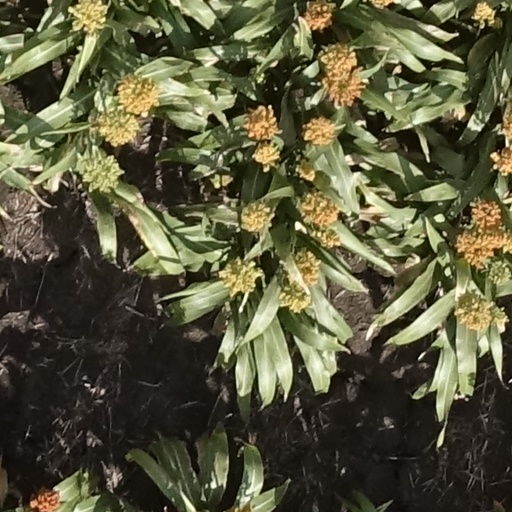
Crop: sorghum